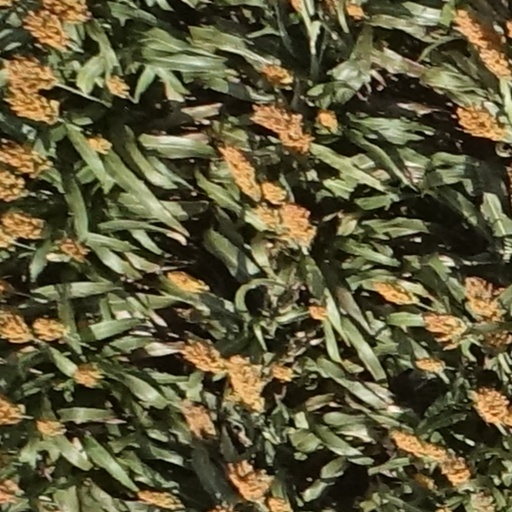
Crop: sorghum